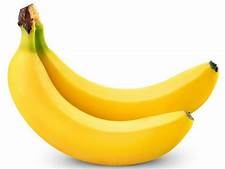
Label: banana